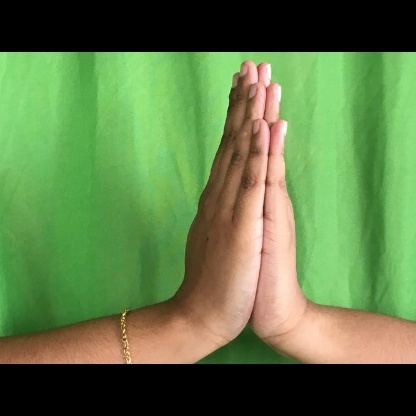
Mudra: Anjali